Amazon Elastic Compute Cloud

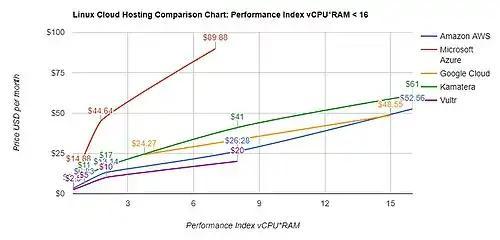
Linux cloud hosting: performance index below 16 ( < 2CPU, 8GB RAM)

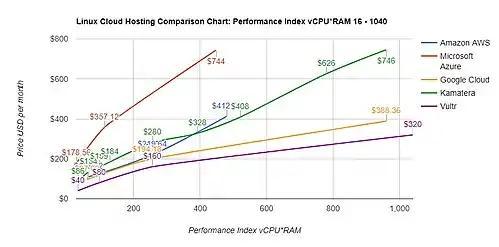
Linux cloud hosting: performance index 16 - 1040 (2CPU, 8GB RAM - 16CPU, 65GB RAM)

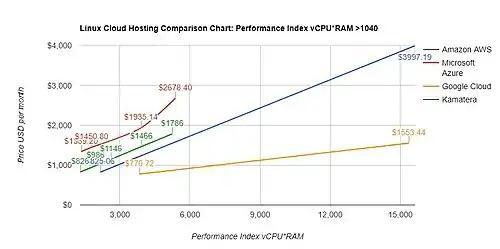
Linux cloud hosting: performance index ABOVE 1040 ( > 16CPU, 65GB RAM)

On Demand EC2 instances are priced per hour. An example of this pricing would be $0.096 per hour for a Linux, m5.large, EC2 instance in the us-east-1 region. Pricing will vary based on the instance type, region, and operating system of the instance. Public on-demand pricing for EC2 can be found on the AWS website.